Balloch Castle

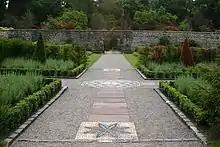
Walled garden within the grounds

The castle grounds feature two main pleasure gardens, one to the north of the house including rhododendrons and azaleas that reach full bloom in late May and early June. To the south is a walled garden planted with flowers and shrubs, and surrounded by the second area of ornamental planting. Between these two areas, and sweeping down to the loch shore, is an area of grassed parkland with specimen trees. The whole is framed by ornamental and semi-natural woodlands. In 2001, a £2.3-million programme of works sought to restore the castle grounds, including the reopening of lost views and improved woodland management. Funding was provided by the Heritage Lottery Fund and Scottish Enterprise, as well as the council.